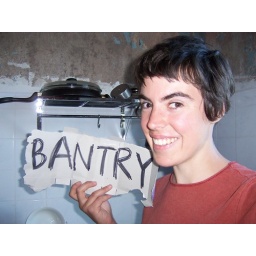
in my ghost host Paul's kitchen with my cereal-box crafted sign